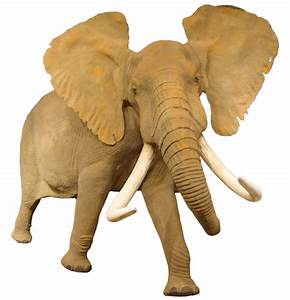
Label: elefante